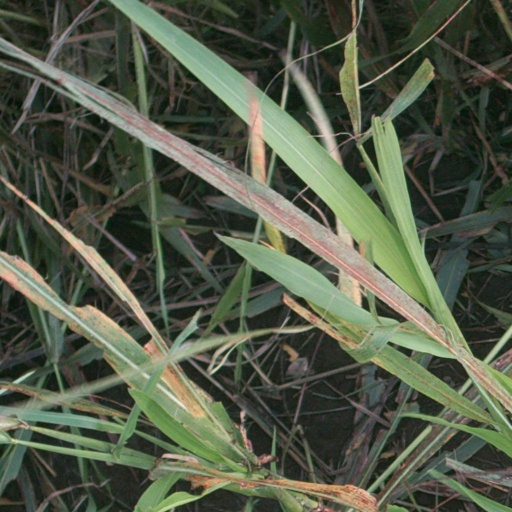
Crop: sorghum